Penny Lane

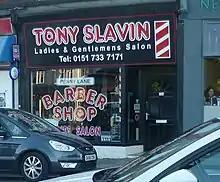
The barber shop (pictured in 2018) formerly owned by Harry Bioletti, who is referred to in the song as "a barber showing photographs / Of every head he's had the pleasure to know".

"Penny Lane" begins in the key of B major and is in common time throughout. The song comprises three rounds of two verses and a chorus, with the chorus repeated during the final round. In its melody, the composition has a double tonic structure of B major verse (in I–vi–ii–V cycles) and A major chorus connected by formal pivoting dominant chords. In the opening bars in B major, after singing "In Penny Lane" (in an F–B–C–D melody note ascent) McCartney sings the major third of the first chord in the progression (on "Lane") and major seventh (on "barber") then switches to a Bm chord, singing the flattened third notes (on "know" with a i [Bm] chord) and flattened seventh notes (on "come and "go"" [with a VI [G] chord] and ""say" hello" [with a V [F] chord]). Musicologist Dominic Pedler describes this as a profound and surprising innovation involving abandoning mid-cycle what initially appears to be a standard I–vi–ii–V doo-wop pop chord cycle.